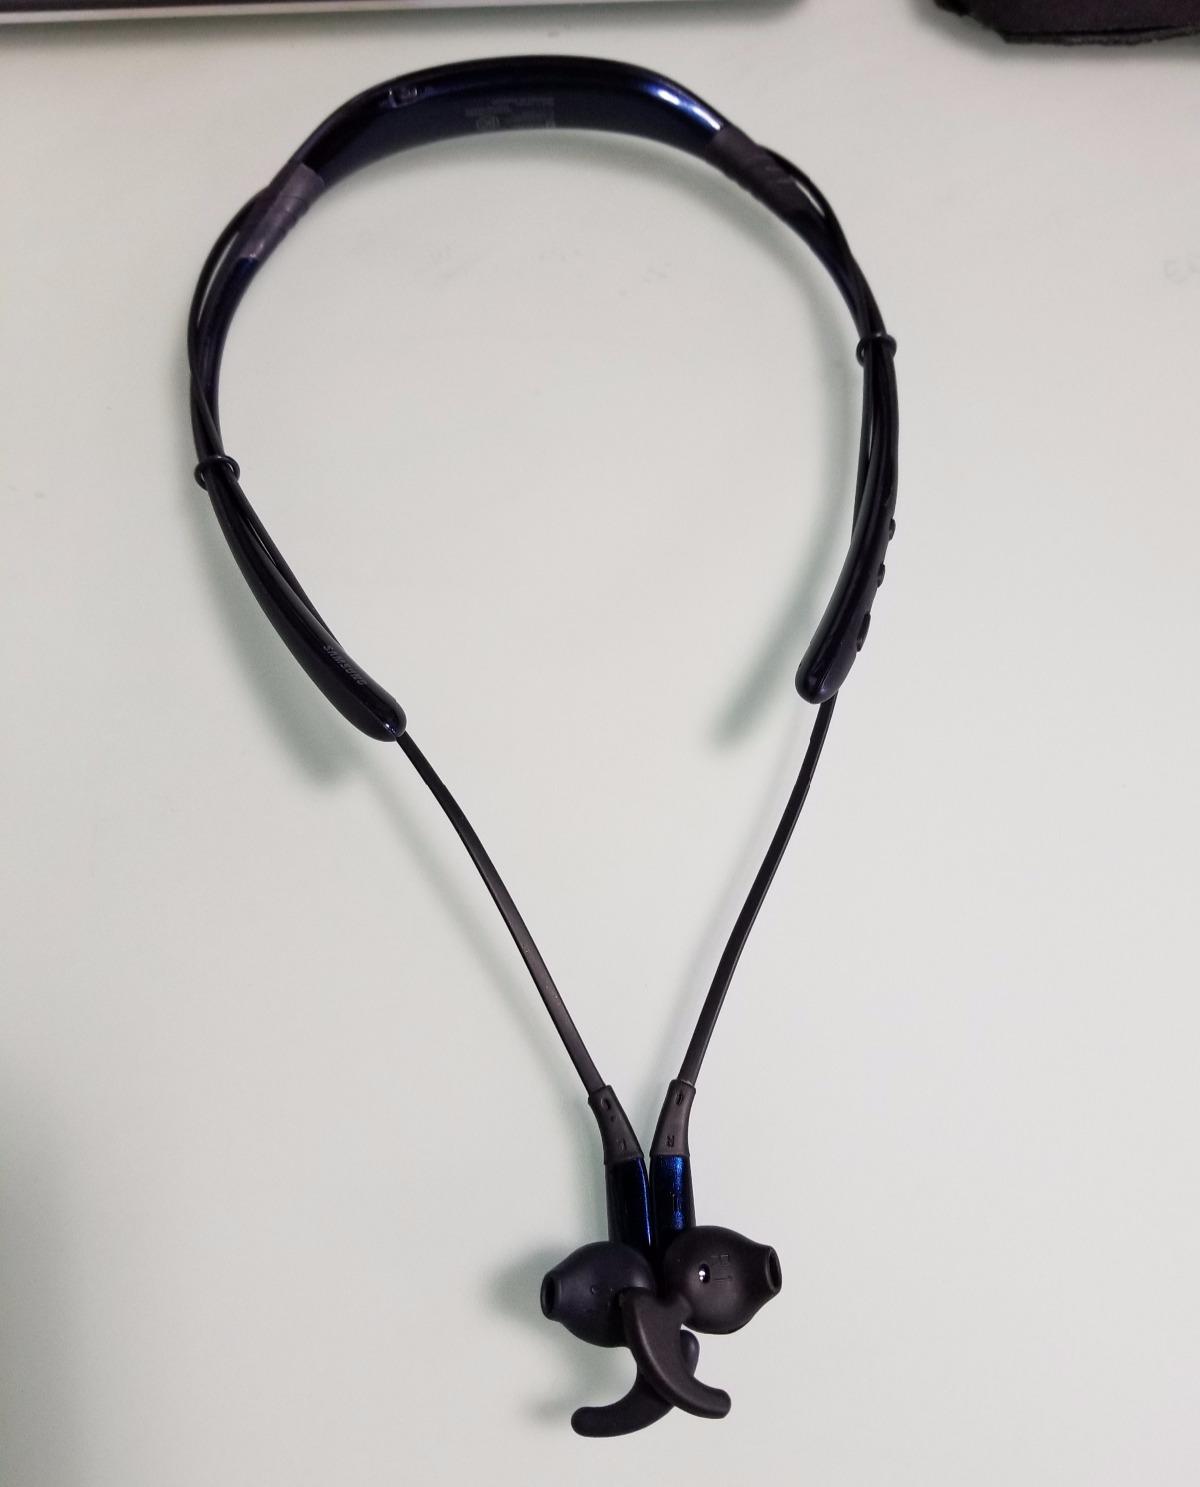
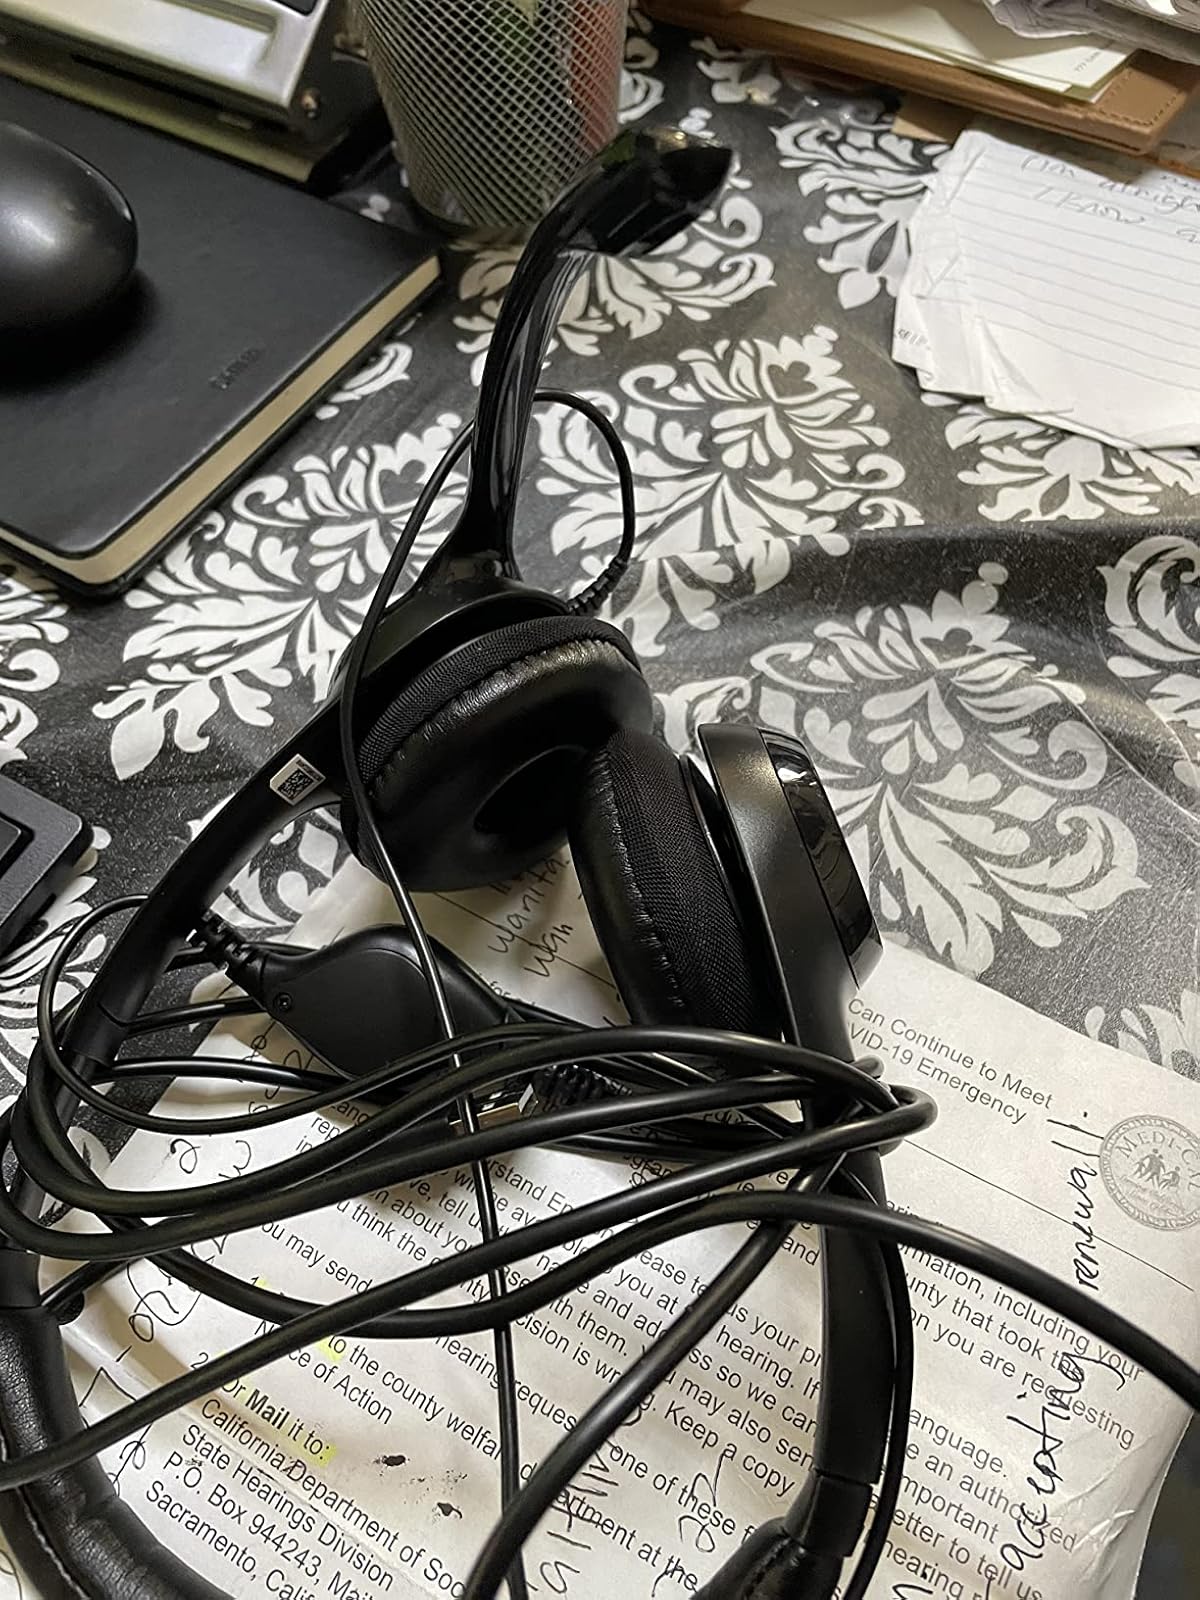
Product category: headphones
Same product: no